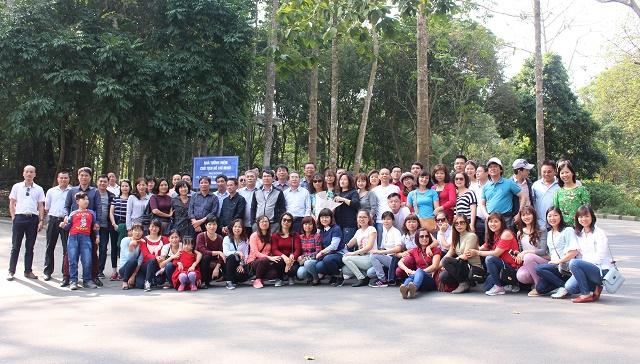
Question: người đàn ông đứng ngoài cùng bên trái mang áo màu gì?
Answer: màu trắng